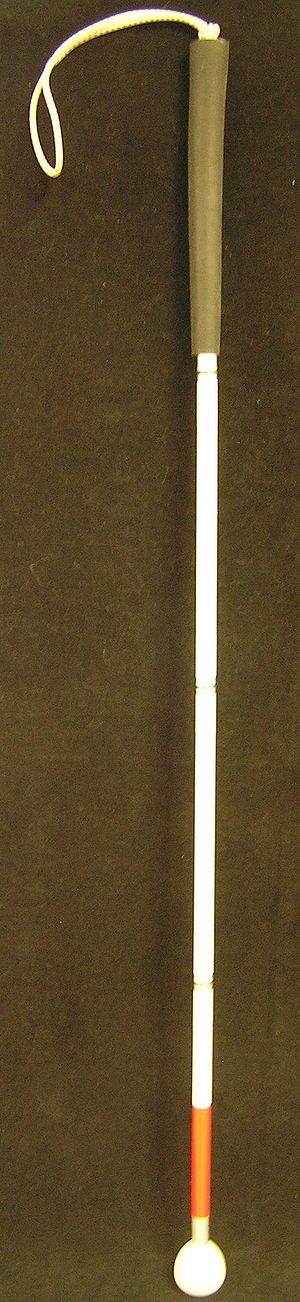
Blindestok
Den lange hvide stok er et vigtigt redskab for blinde og svagtseende.
En blindestok er et hjælpemiddel som blinde mennesker, eller mennesker med nedsat syn kan anvende. Den fungerer både rent teknisk som et mobilitetshjælpemiddel, og som et høfligt signal til omverdenen om, at personen med stokken er synshæmmet.